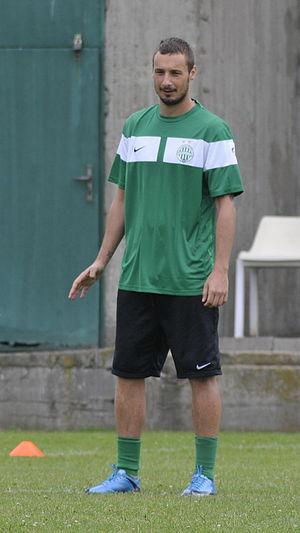
Srđan Stanić, né le 7 juin 1982, est un footballeur serbe jouant actuellement pour le NABI-Kaposvári Rákóczi FC.